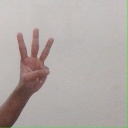
अक्षर: व